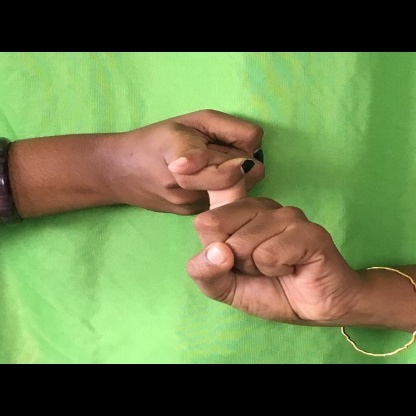
Mudra: Pasha